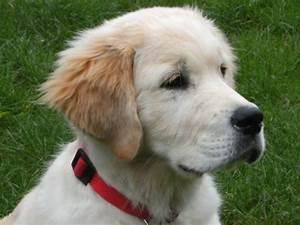
dog